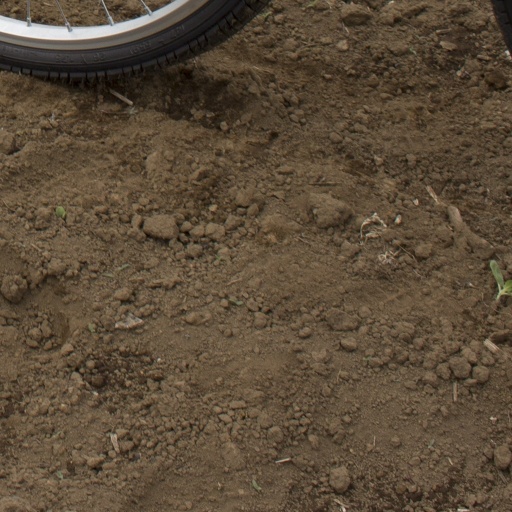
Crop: Jerusalem artichoke